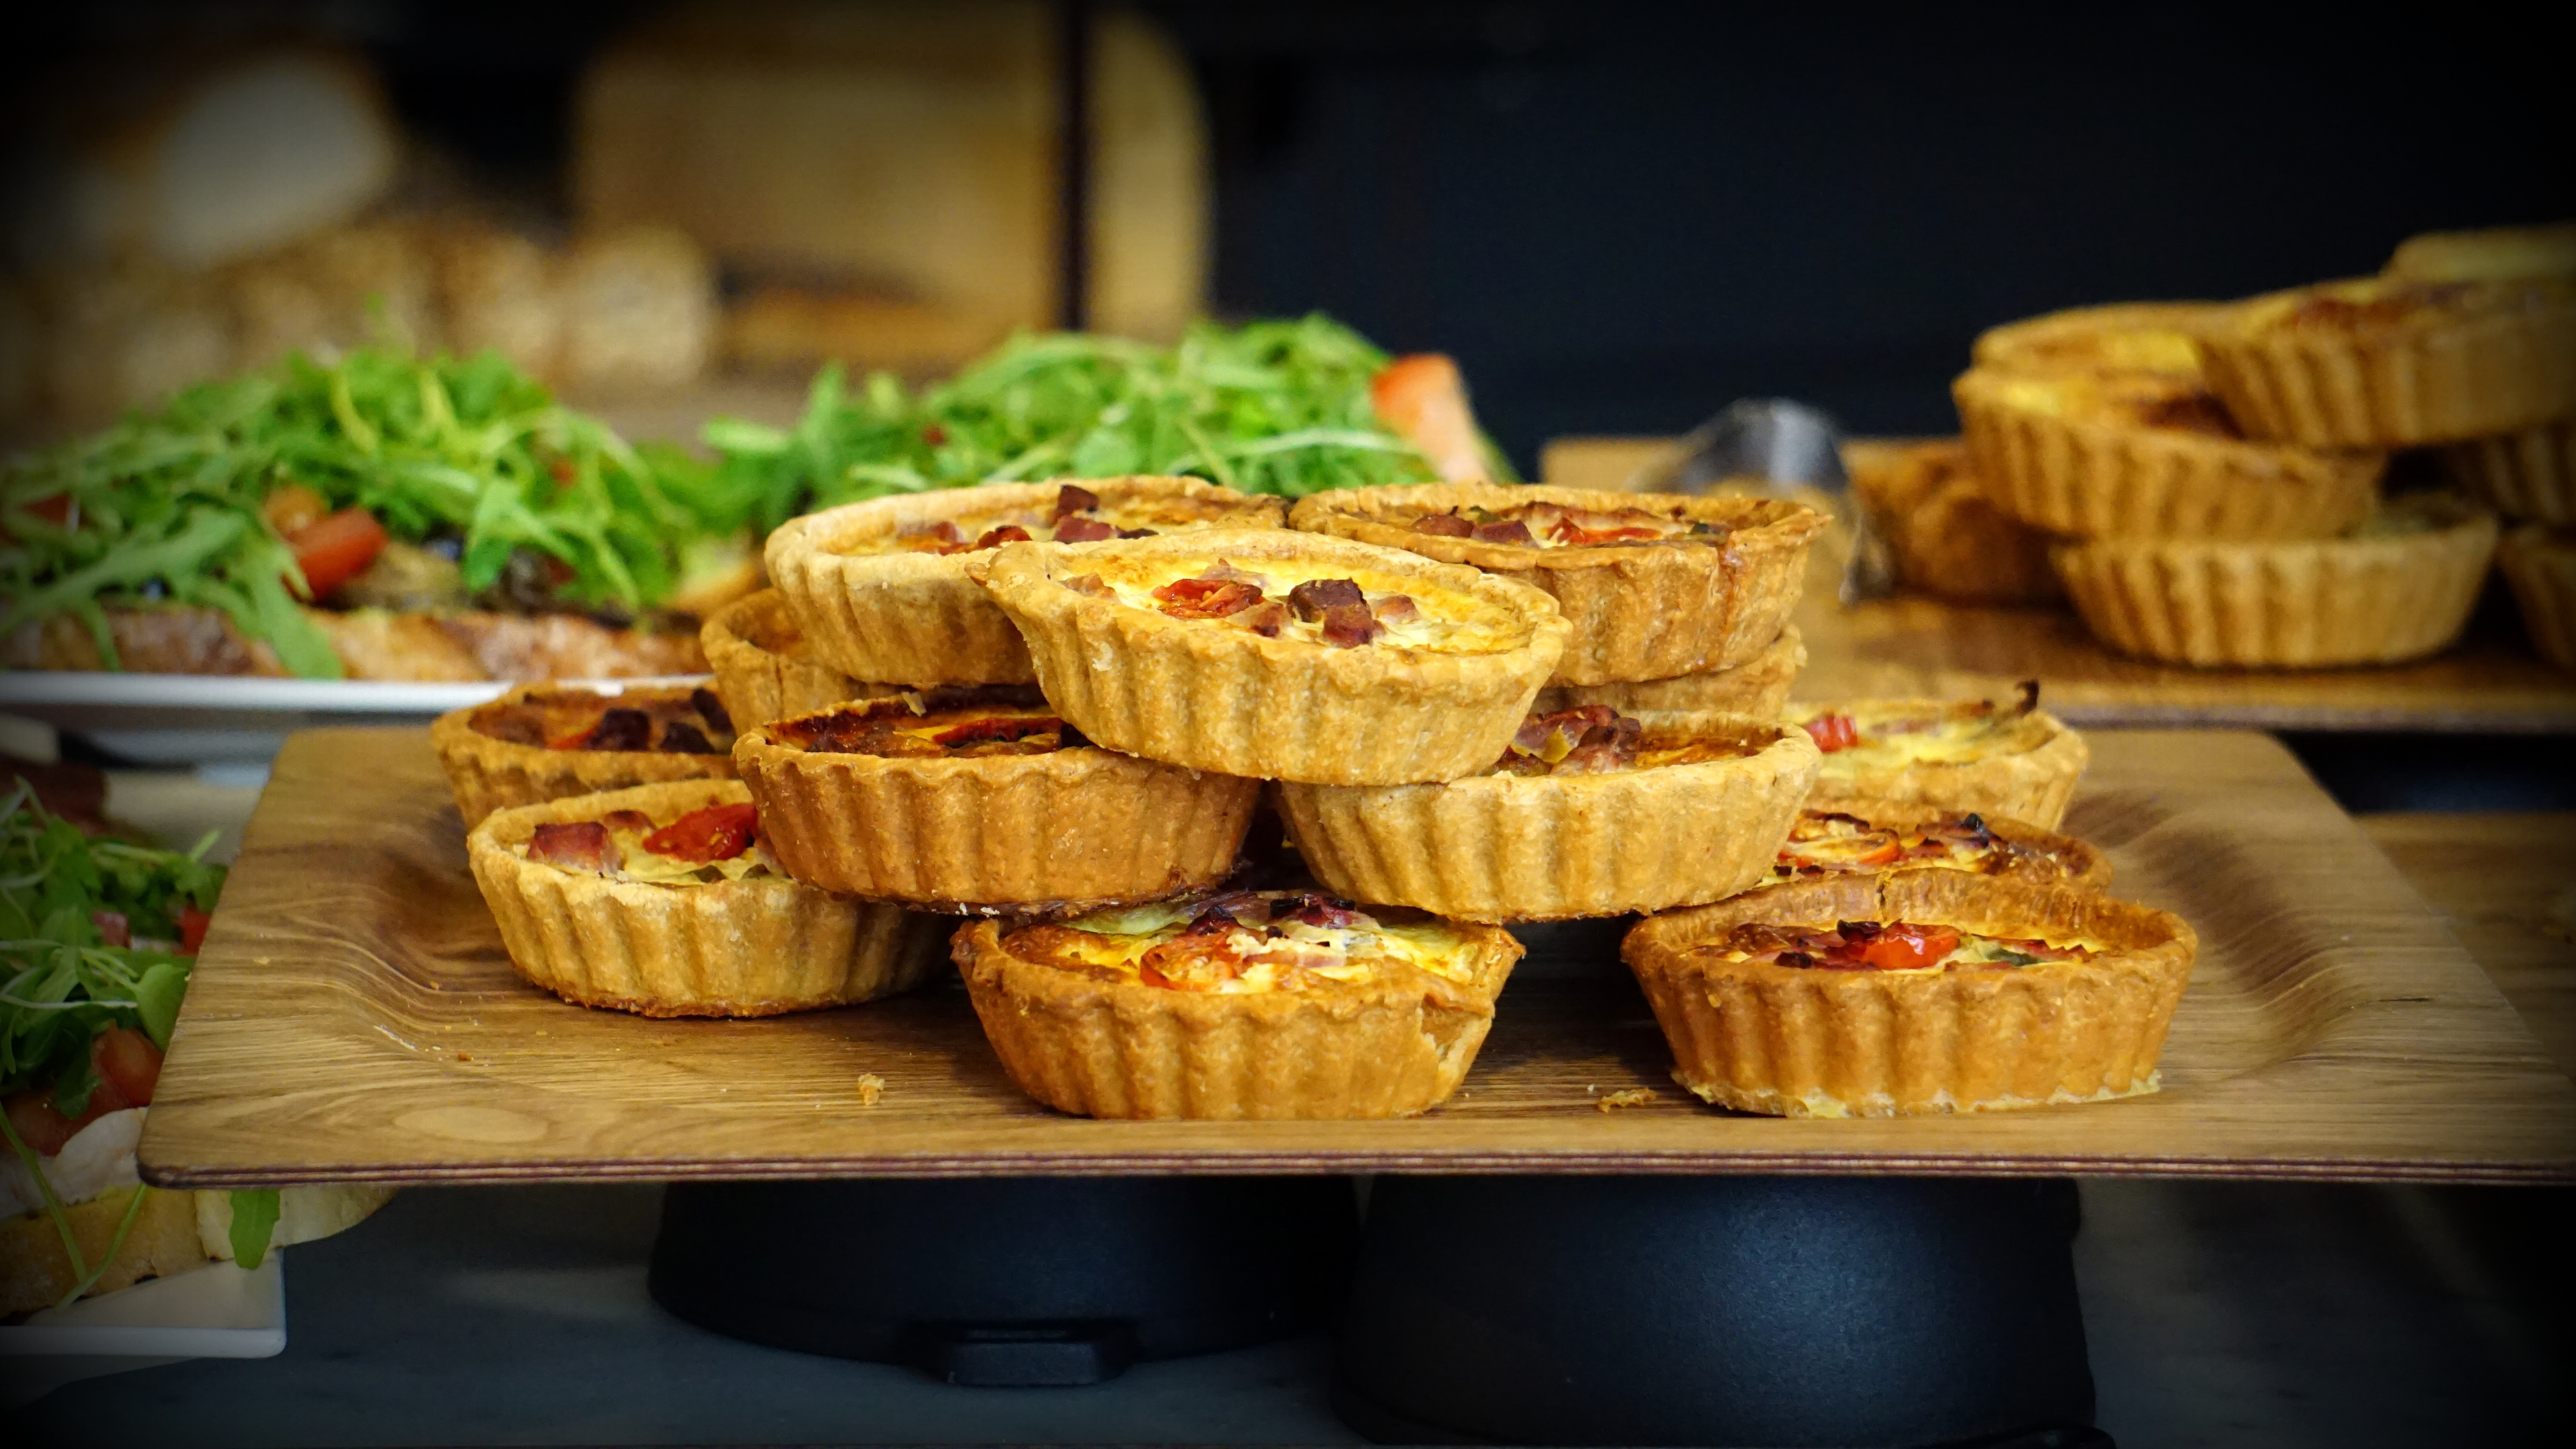
wood, dish, meal, food, produce, vegetable, kitchen, breakfast, baking, dessert, delicious, cake, homemade, pie, pastry, quiche, raw, sweetness, baked goods